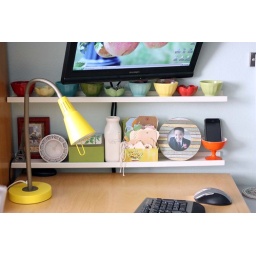
My desktop underneath my mounted computer monitor